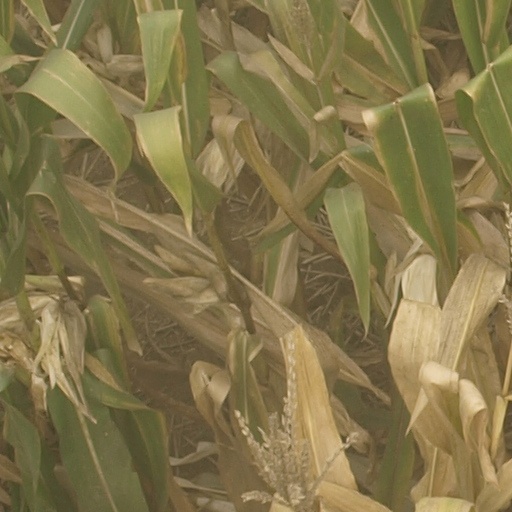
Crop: maize; corn